Kapisturia Cove

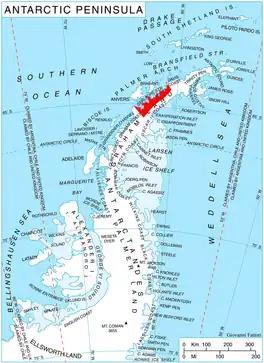
Location of Danco Coast on Antarctic Peninsula.

Kapisturia Cove is the 1.65 km wide cove indenting for 1.9 km Danco Coast in Graham Land, Antarctica just south of Eurydice Peninsula. It is part of Charlotte Bay and has its head fed by Bozhinov Glacier.